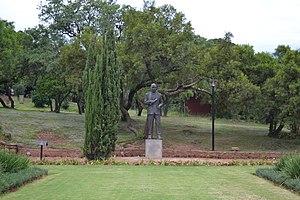
La statue de James Barry Munnik Hertzog est une sculpture située à Pretoria, la capitale d'Afrique du Sud.
James Barry Munnik Hertzog, KC, est un avocat, un général boer, un homme politique et un chef de gouvernement d'Afrique du Sud. Membre du parlement de l'Union Sud-Africaine, fondateur du Parti national en 1914, il est ministre de la justice et des affaires indigènes, avant de devenir premier ministre de l'Union d'Afrique du Sud ainsi que le premier ministre des affaires étrangères du pays.